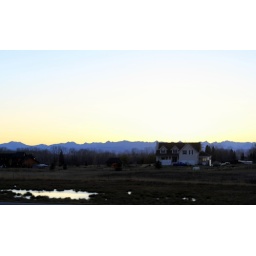
As the sun set it made for a lovely show of colour in the sky making the mountains look purple